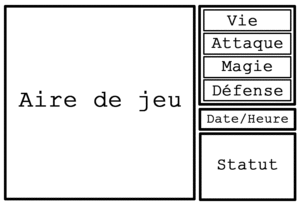
Design du jeu Super Hydlide
Super Hydlide est un jeu de rôle de type action-RPG développé par T&E Soft et édité par Seismic Software, sorti sur Mega Drive en 1991 en Europe, 1990 aux États-Unis, et 1989 au Japon.